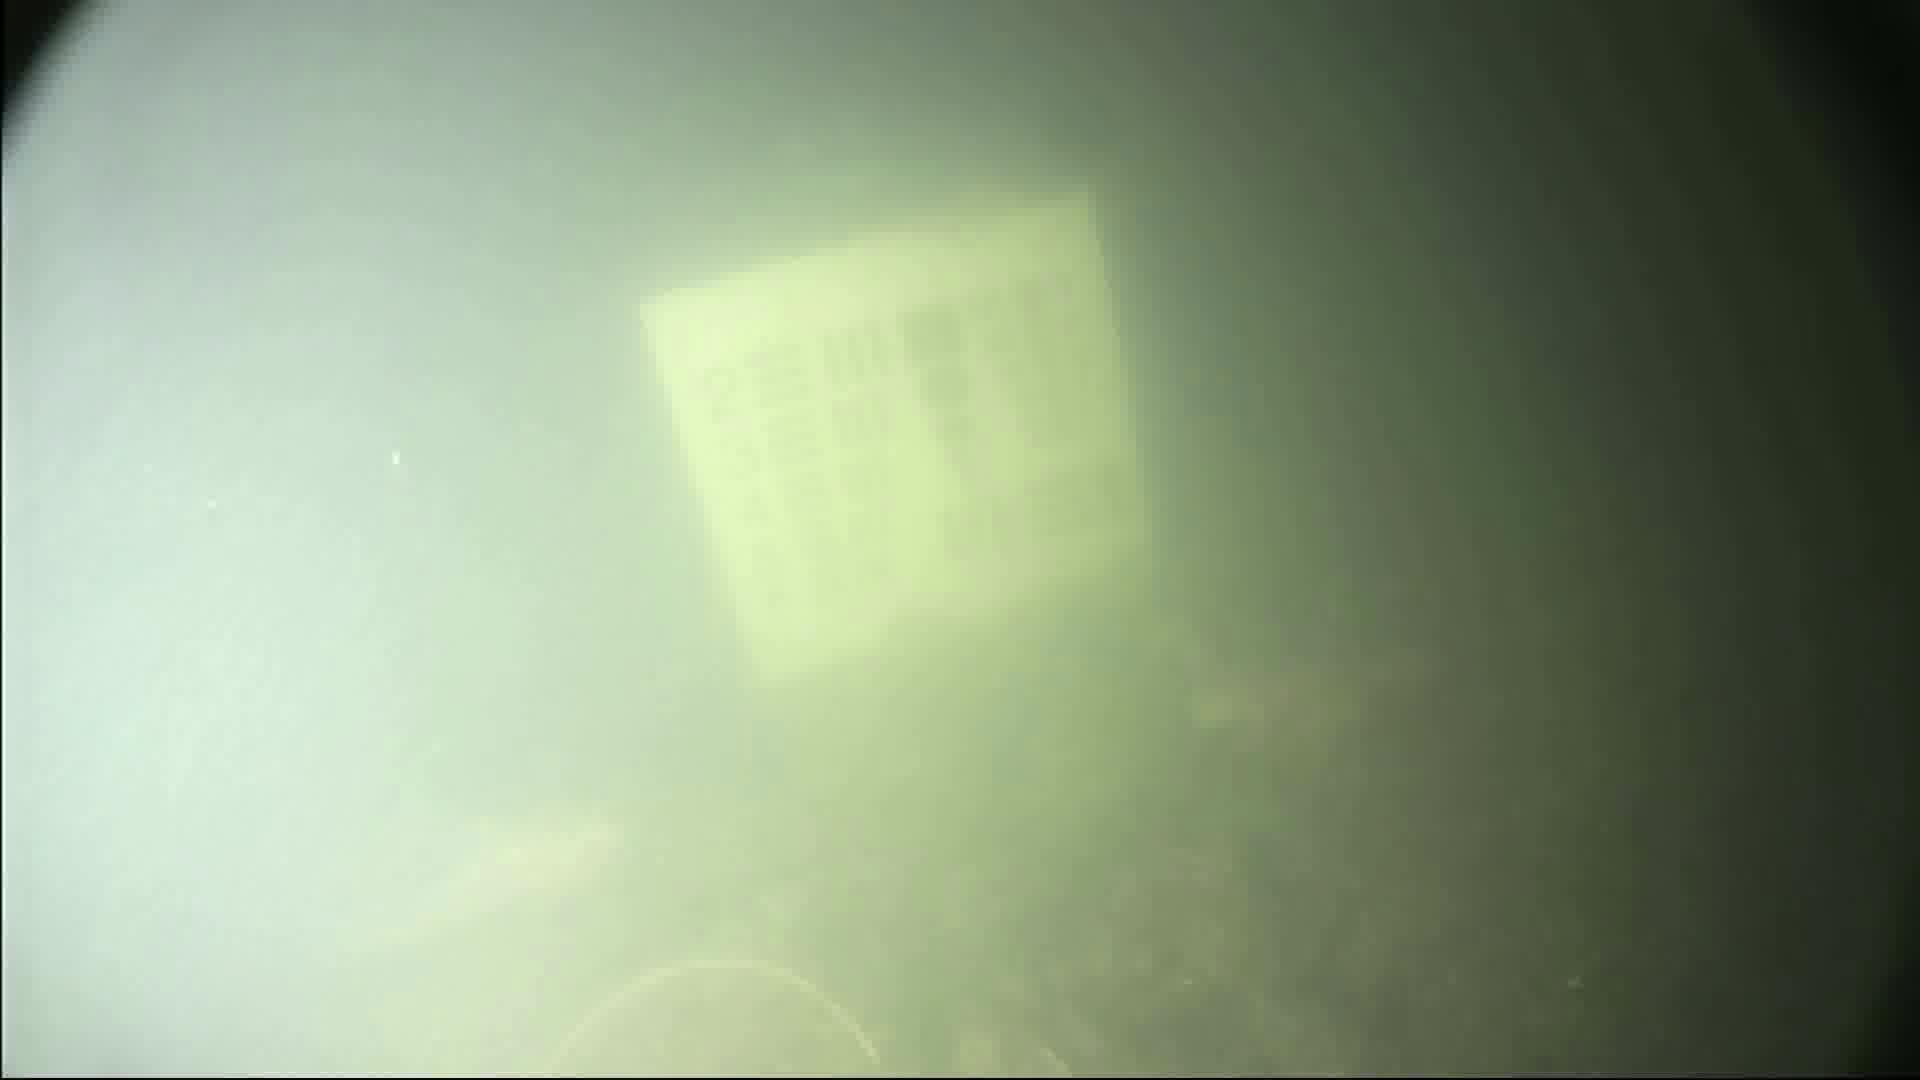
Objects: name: fish